Claudia Weill

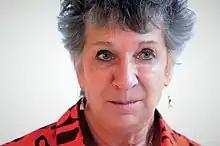
Weill in 2015

Claudia Weill is an American film director best known for her film "Girlfriends" (1978), starring Melanie Mayron, Christopher Guest, Bob Balaban and Eli Wallach, made independently and sold to Warner Brothers after multiple awards at Cannes, Filmex and Sundance. "Girlfriends" would be one of 82 films made by a female director to compete at Cannes. In 2019, "Girlfriends" was selected by the Library of Congress for preservation in the National Film Registry for being "culturally, historically, or aesthetically significant".